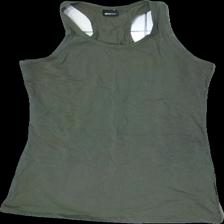
View: front
Type: Top
Category: Ladies
Brand: Gina Tricot
Colors: Green
Material: 100% cotton
Cut: Regular
Size: XL
Season: All
Price range: 100-150
Recommended usage: Reuse